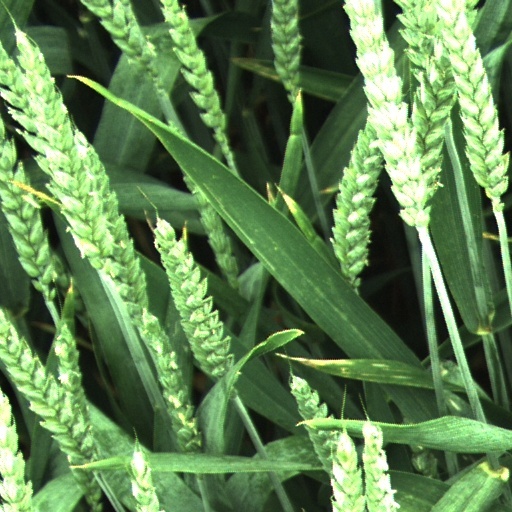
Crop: wheat